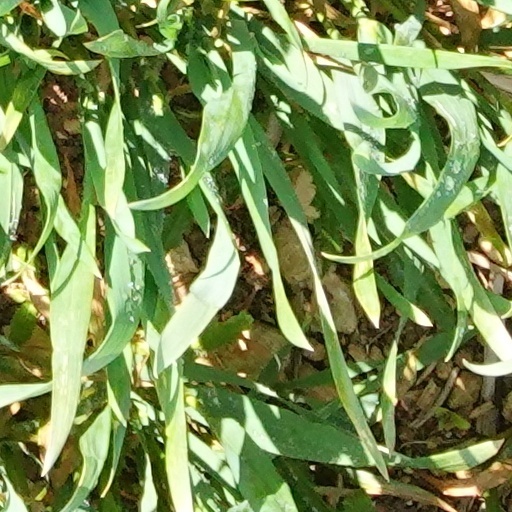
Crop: wheat